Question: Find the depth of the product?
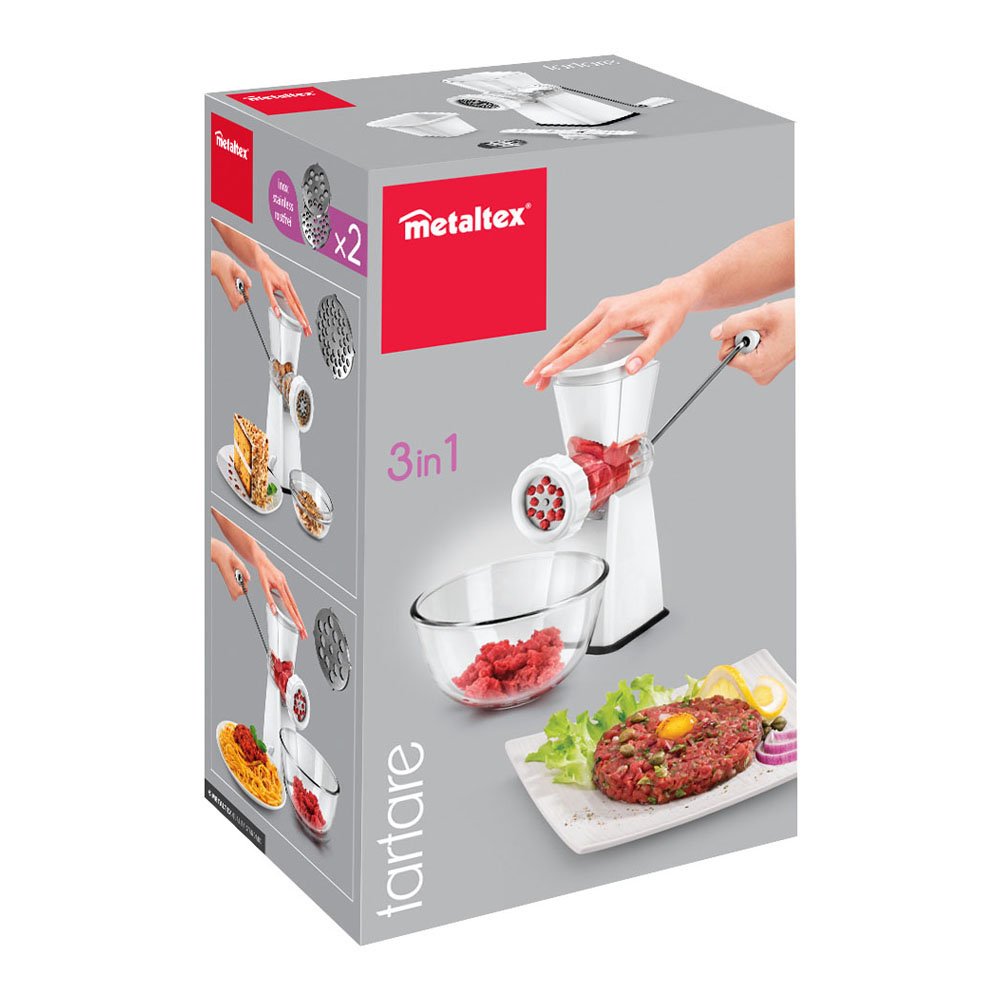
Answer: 3.0 inch